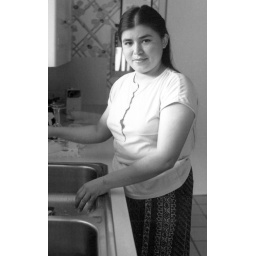
Gpa says: Maid for San and Fuzz. Pic taken in kitchen of their home on South Braeswood.